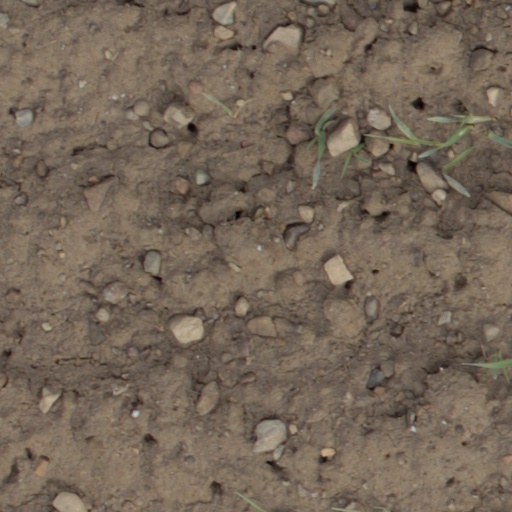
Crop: wheat